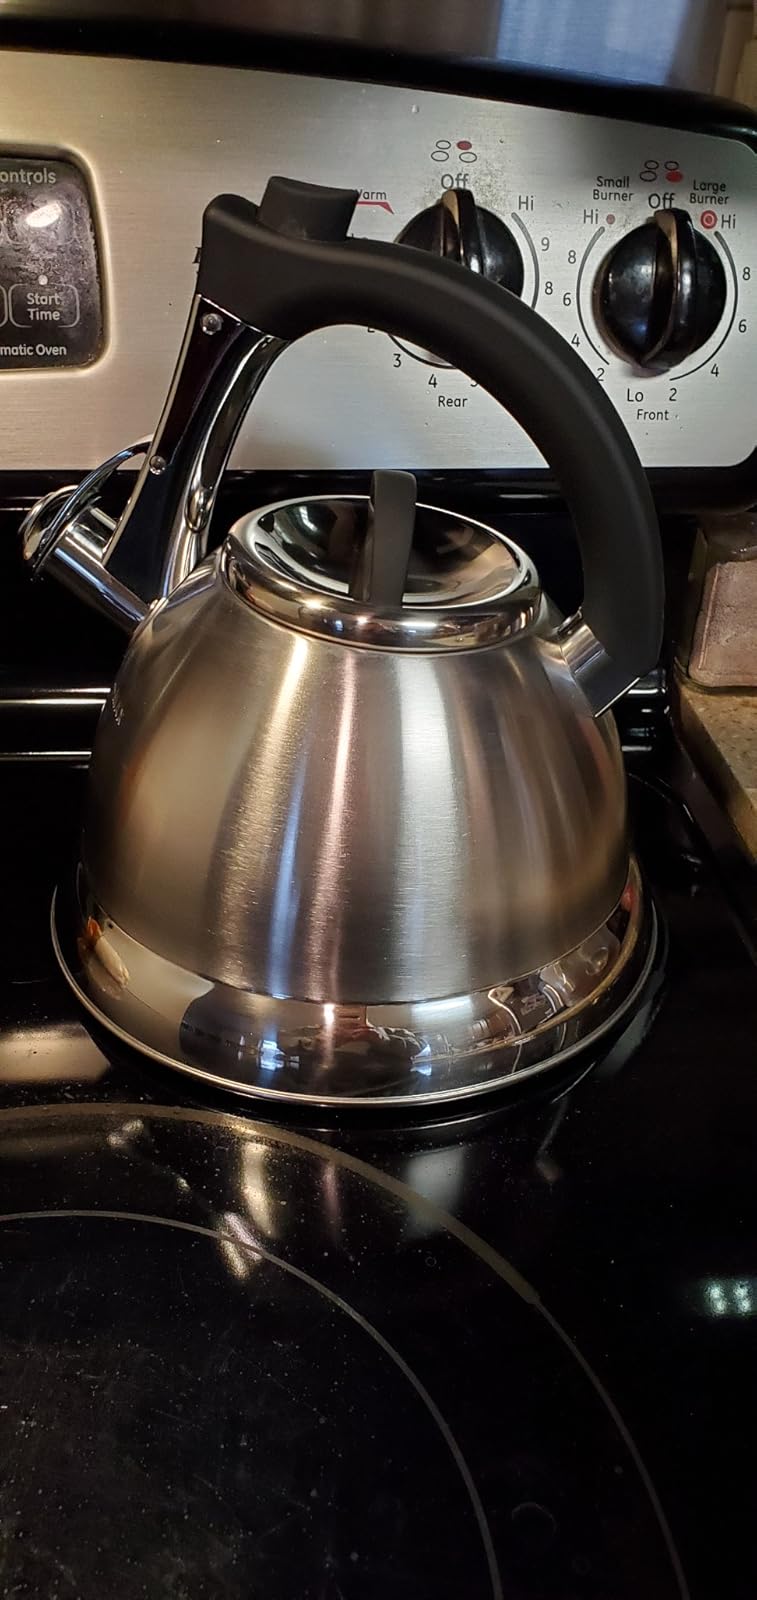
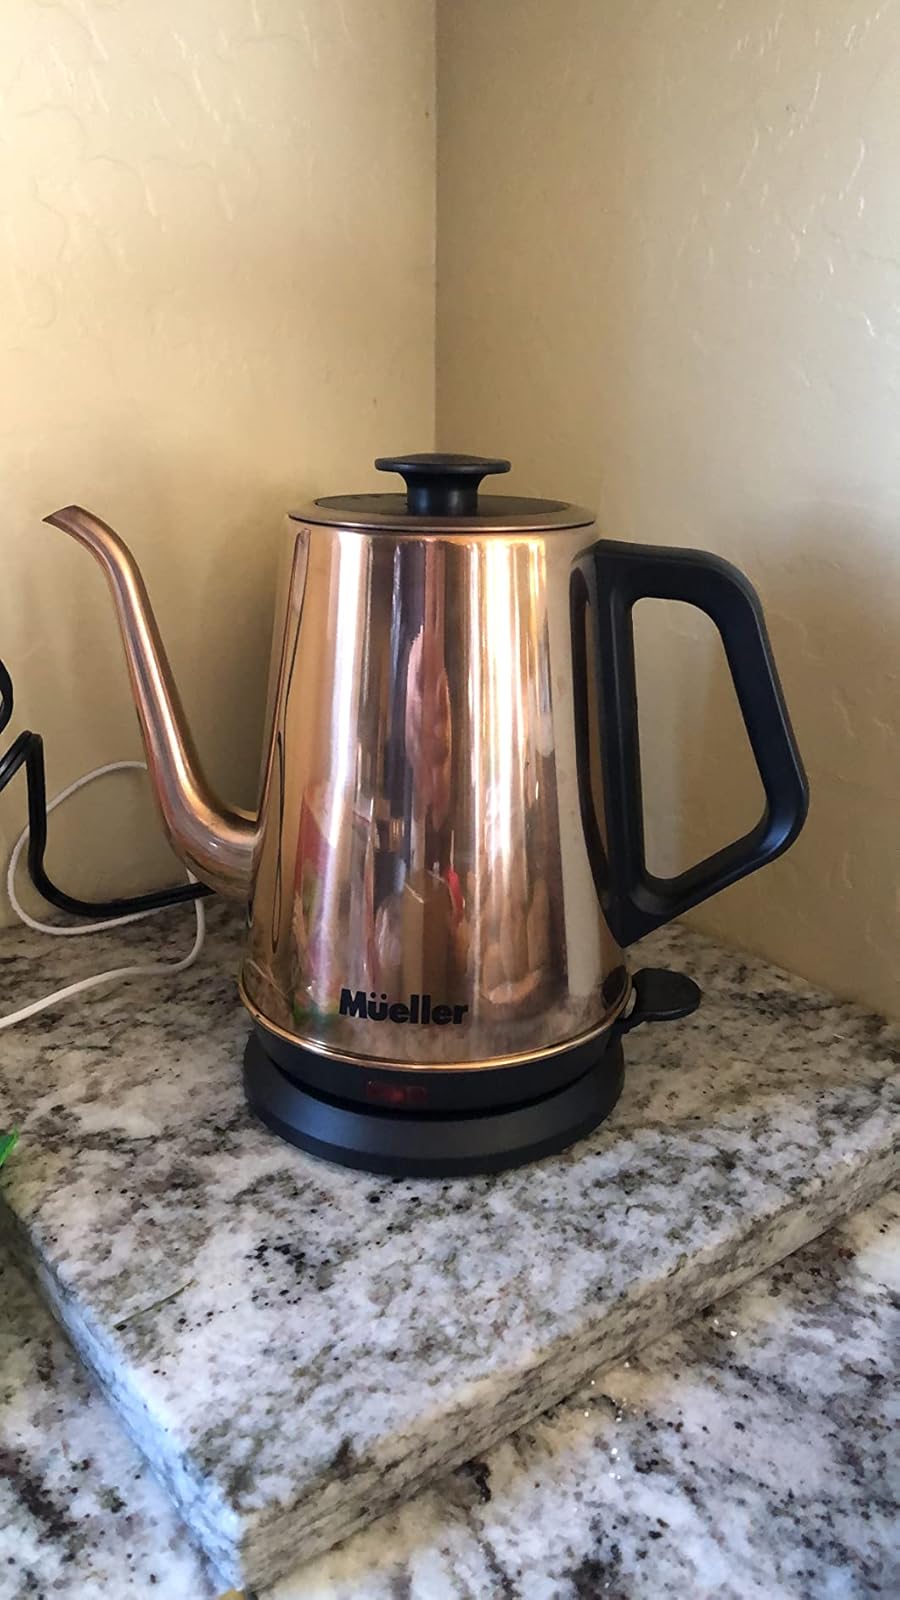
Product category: items_kettle
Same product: no